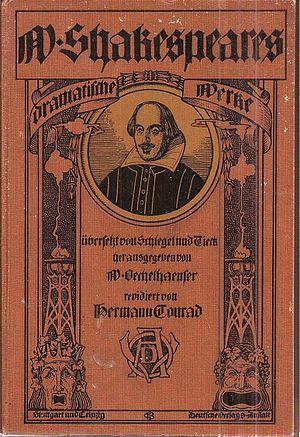
Opus of the Shakespeare's Schlegel-Tieck translation
Johann Ludwig Tieck, né le 31 mai 1773 à Berlin et mort le 28 avril 1853 dans la même ville, est un poète allemand, traducteur, éditeur, romancier et critique, écrivain du premier romantisme, celui du Cercle d'Iéna, aux côtés des frères Schlegel, de Caroline et Friedrich Schelling, de Novalis, de Fichte. Fils d'un marchand de laine, il étudia la théologie, la philosophie, la littérature. Il séjourna en Italie durant la période 1804-1805, en Angleterre en 1817, où il étudia de près Shakespeare. Il fut dramaturge à la cour de Dresde dès 1825, et appelé à celle du roi Frédéric-Guillaume IV de Prusse à partir de 1841.